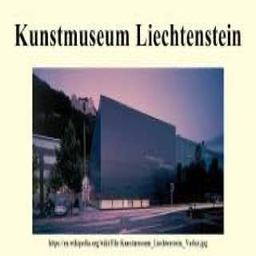
Kunstmuseum Liechtenstein